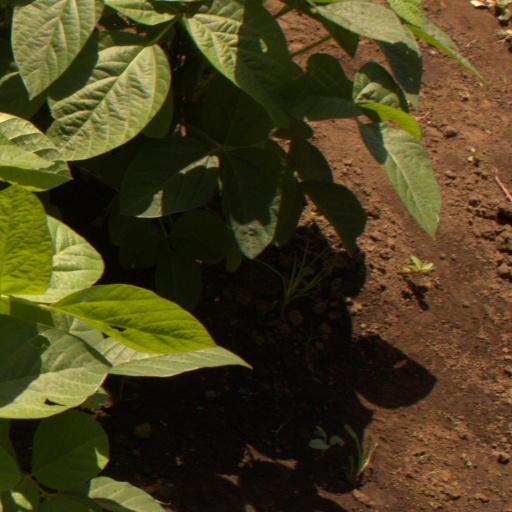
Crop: soybean